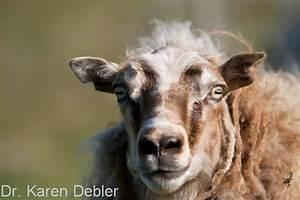
sheep